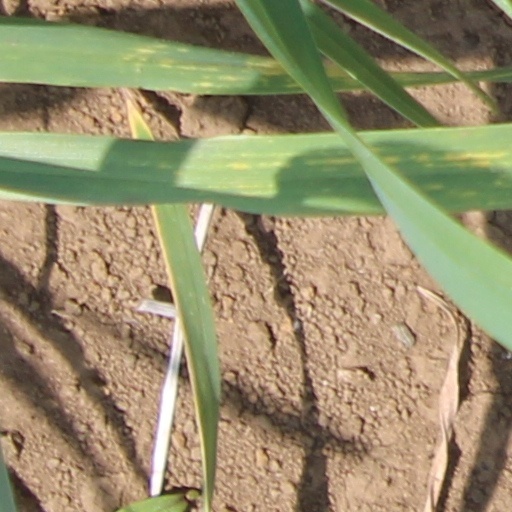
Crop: wheat